René Just Haüy

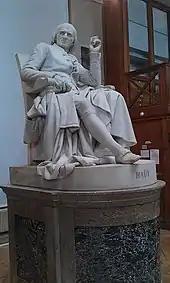
René Just Haüy, statue by Isidore Hippolyte Brion at the National Museum of Natural History in Paris

Haüy and his contemporaries worked with limited evidence. They could observe a crystal's habit and cleavage planes and measure interfacial angles with an instrument called a goniometer. The internal structure underlying the crystal's integrant molecule would not be determinable until the development of X-Ray diffraction technology many years later, in 1902. Haüy was not the only researcher to observe that calcite crystals could be composed of smaller rhombohedra, but it was he who introduced the idea of triple periodicity in crystals. This idea was fundamental to later developments in the field on crystal lattices.